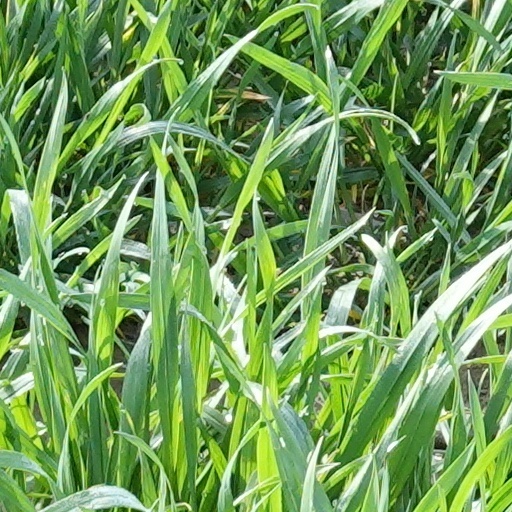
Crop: wheat